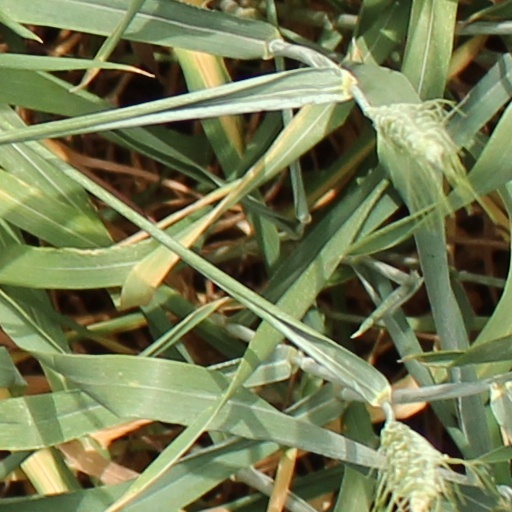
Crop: wheat